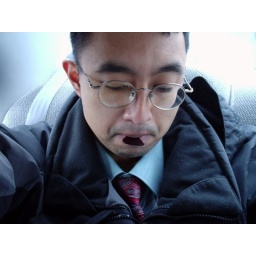
Sitting in the back of the car practicing my guitar for tonight's music. at William Head